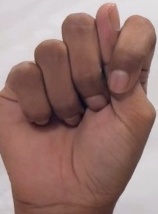
ASL sign: T